Niedervellmar

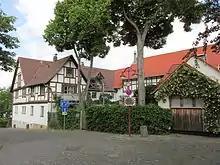
A street in Niedervellmar.

Niedervellmar is a district of Vellmar, a town in Hesse in Germany.